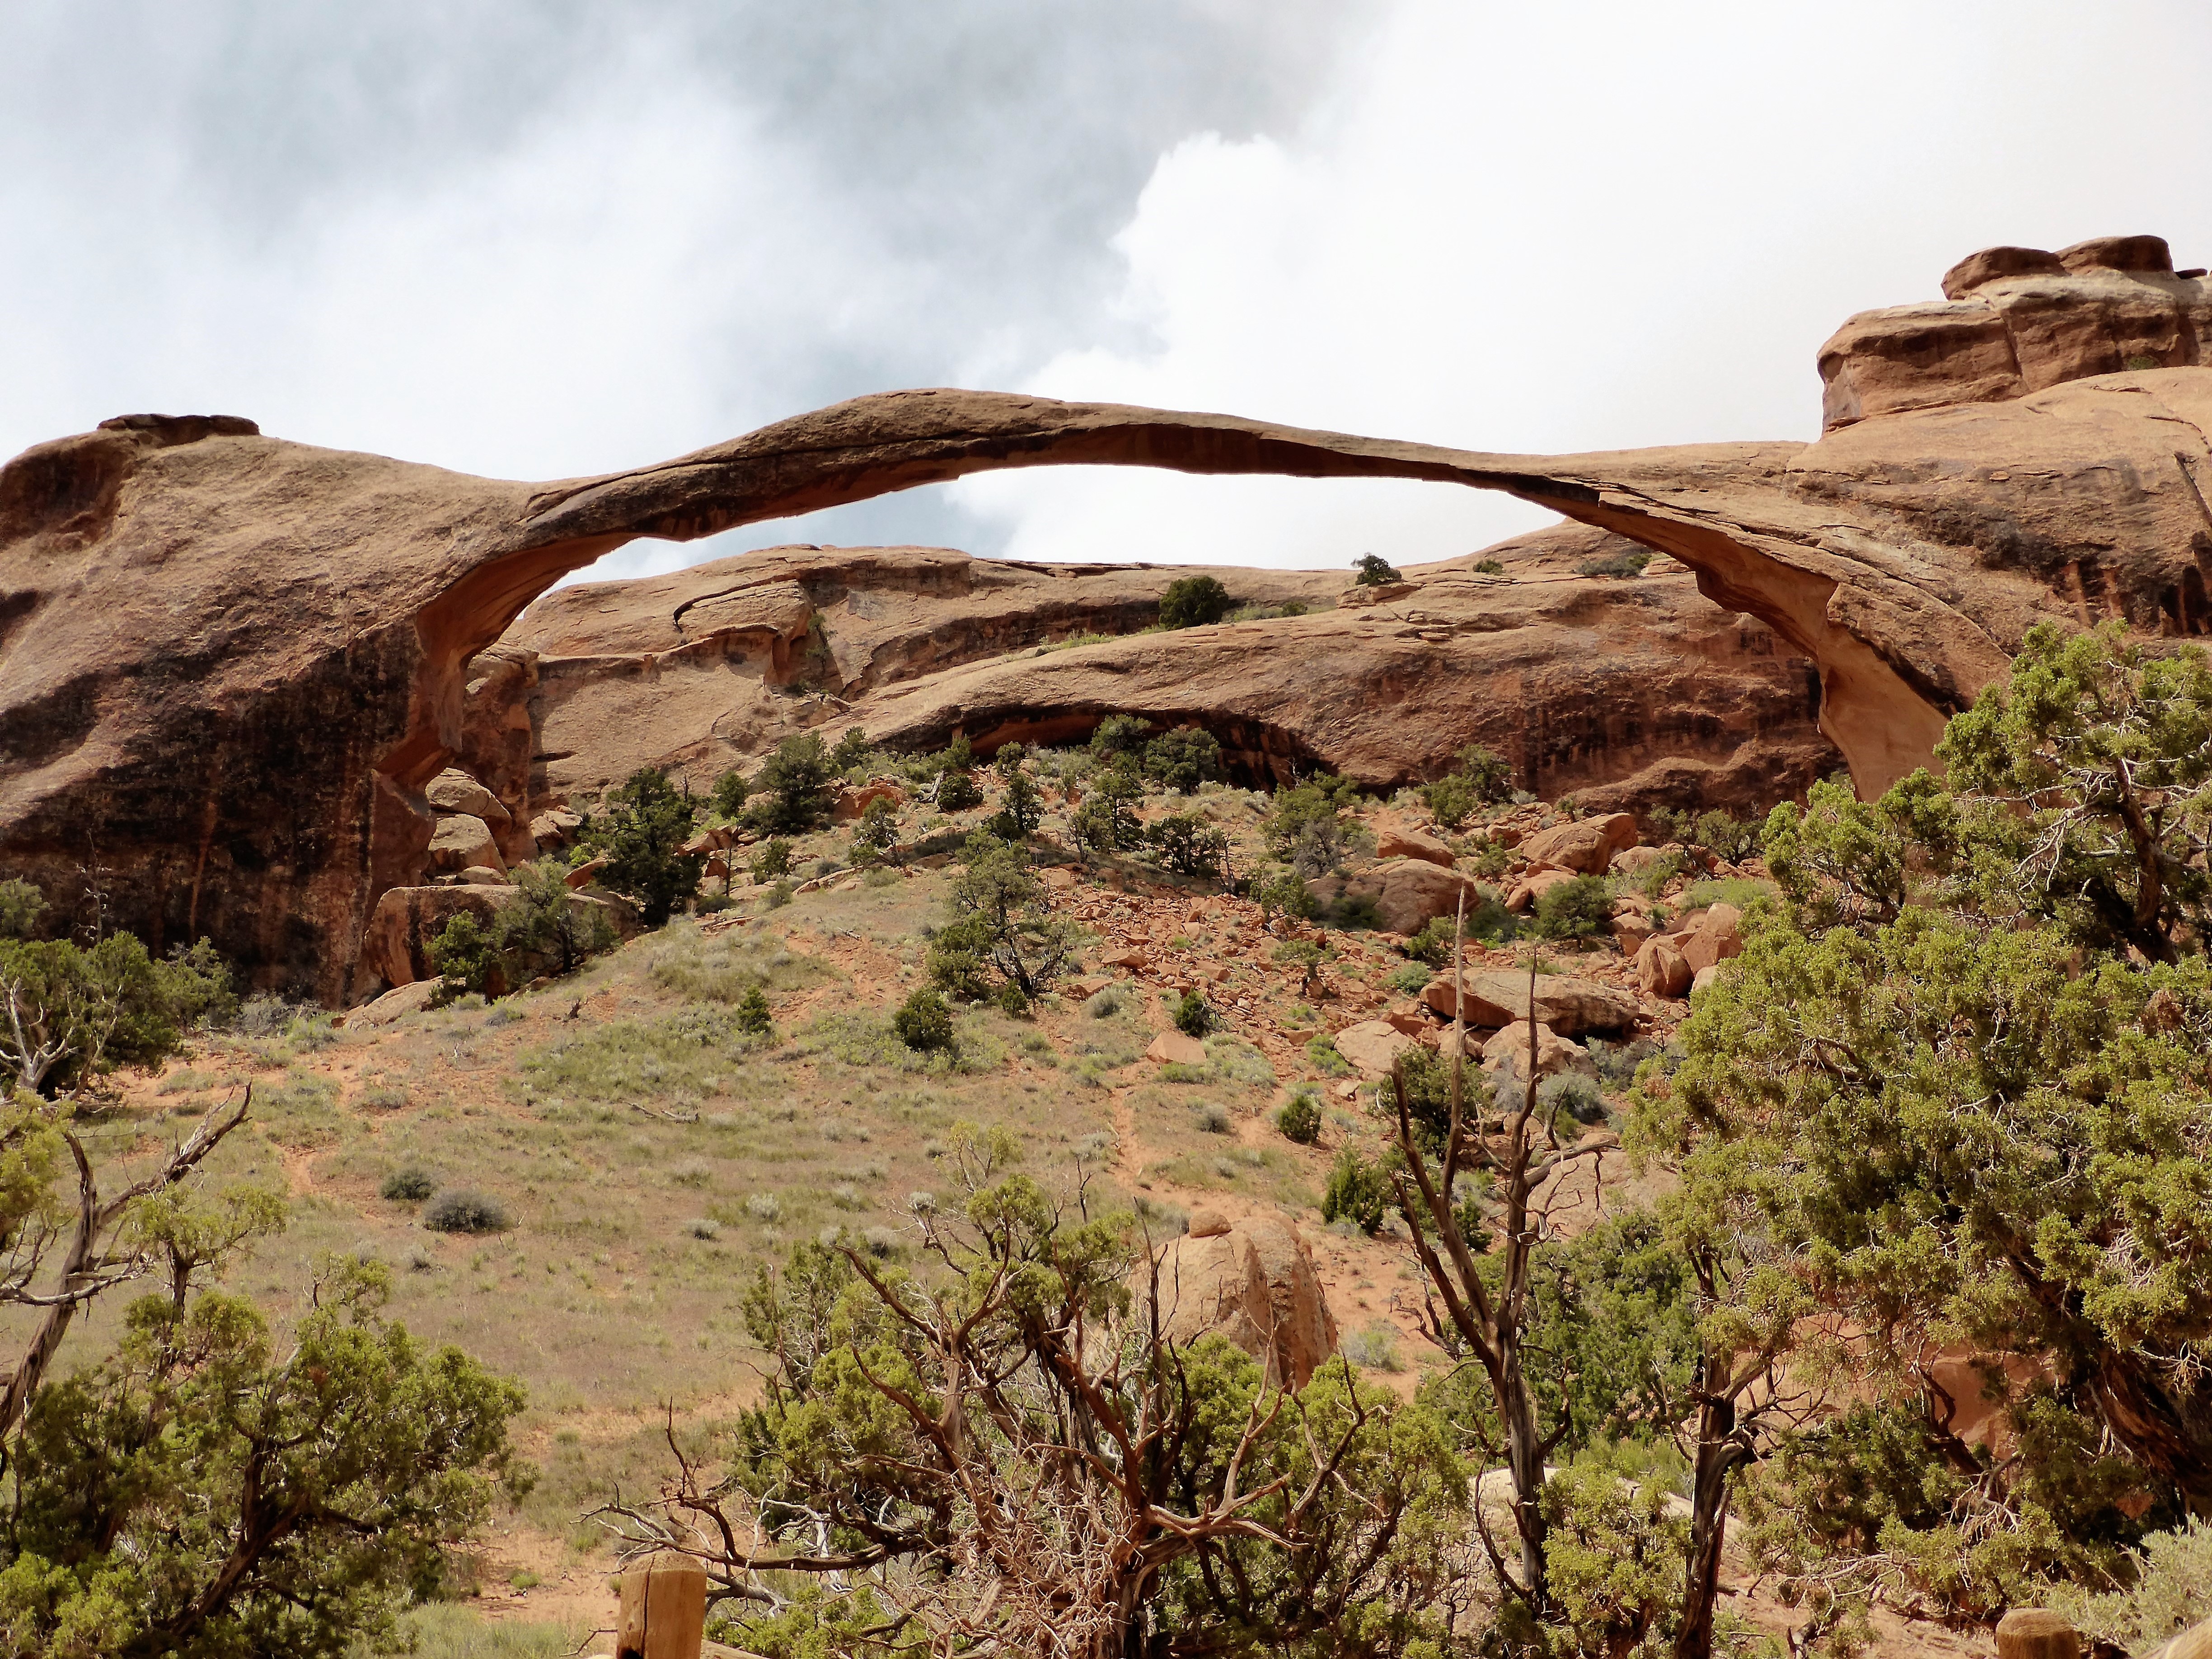
landscape, nature, rock, wilderness, mountain, bridge, valley, formation, arch, usa, canyon, terrain, national park, erosion, geology, badlands, plateau, arc, wadi, landform, ancient history, geographical feature